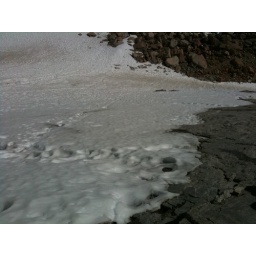
Crossing over a steeper part of the mountain face now - This is a shot looking down the slope